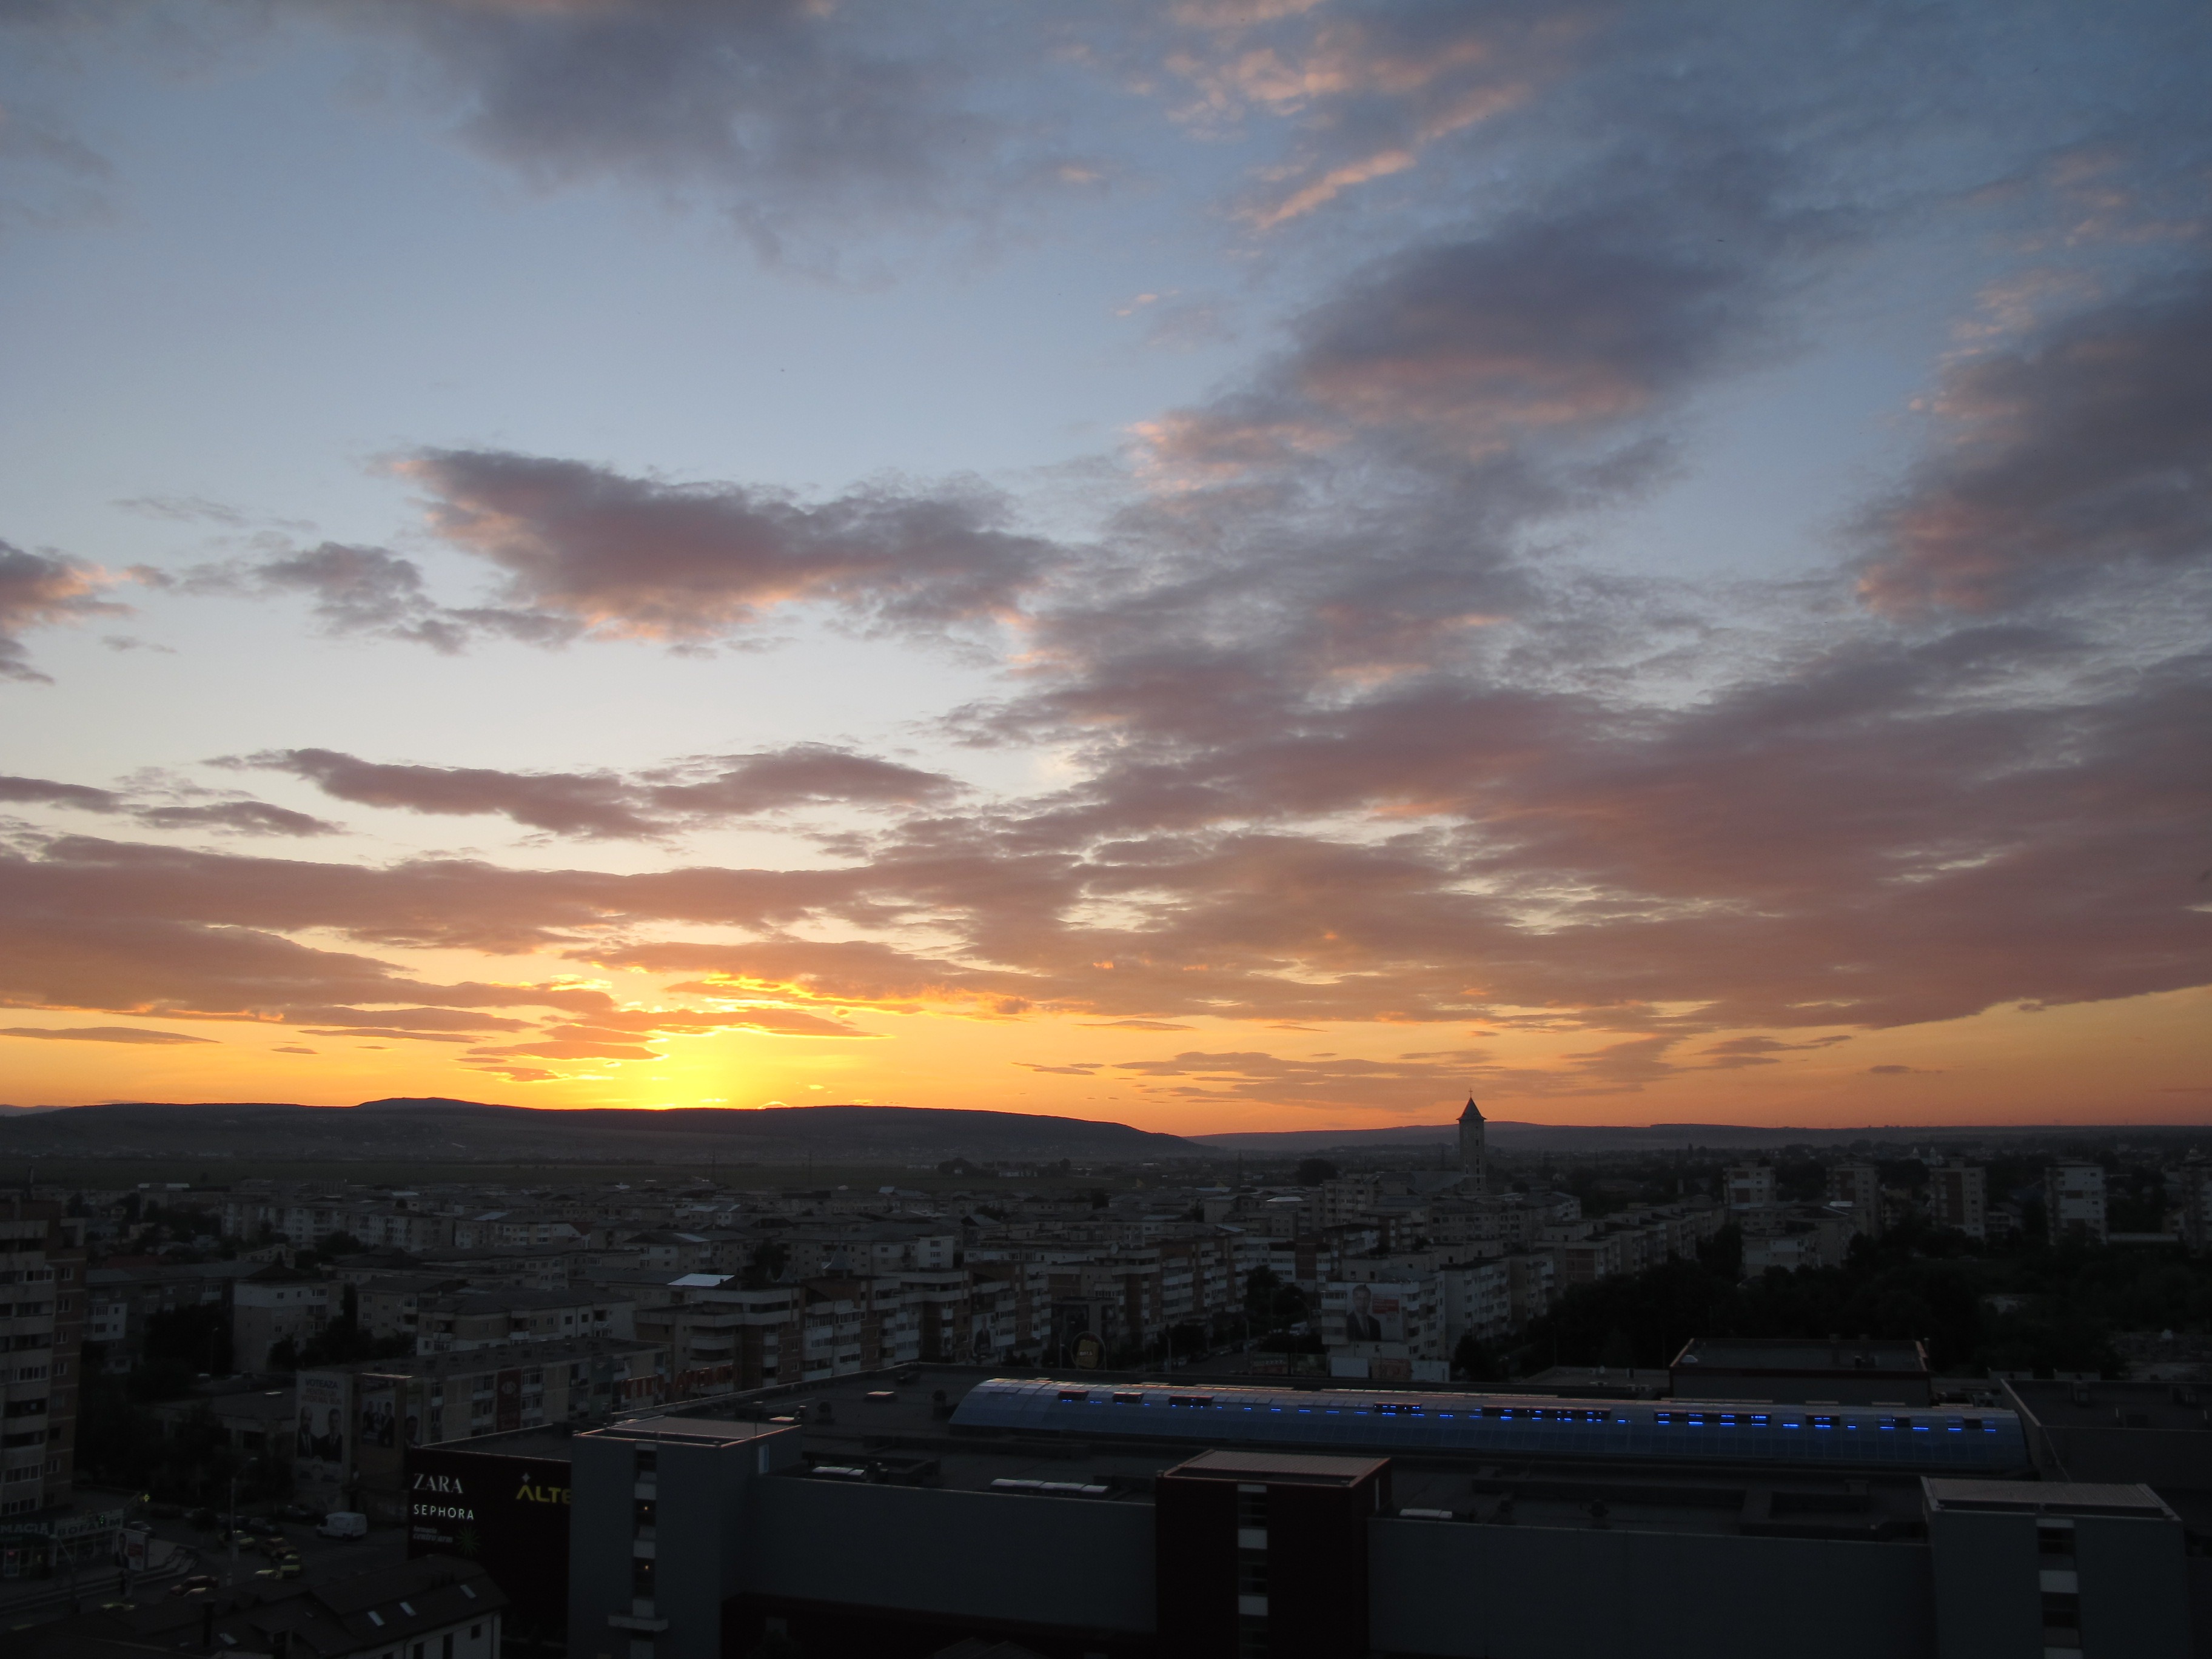
nature, horizon, cloud, sky, sun, sunrise, sunset, skyline, sunlight, morning, dawn, atmosphere, cityscape, dusk, environment, evening, tranquil, scenic, scenery, cloudscape, outdoors, clouds, afterglow, meteorological phenomenon, red sky at morning